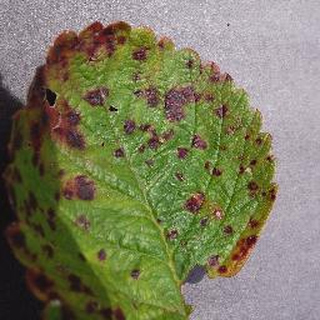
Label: strawberry_leaf_scorch